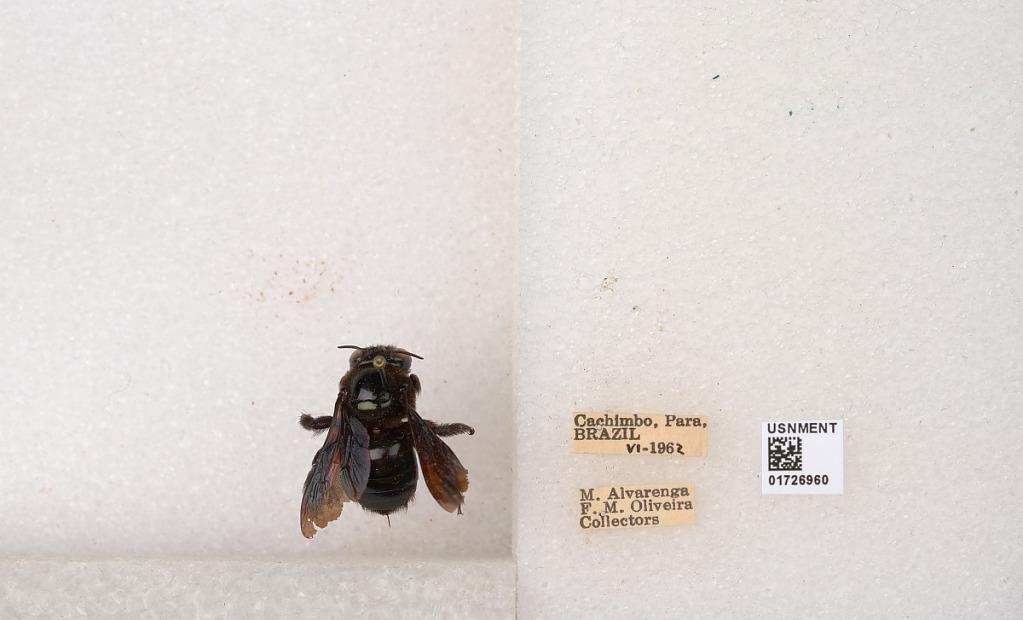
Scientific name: Xylocopa (Schonnherria) macrops Lepeletier
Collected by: M. Alvarenga & F. Oliveira
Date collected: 1962-6-1
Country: Brazil
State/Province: Para
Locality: Cachimbo